No. 14 Squadron RNZAF

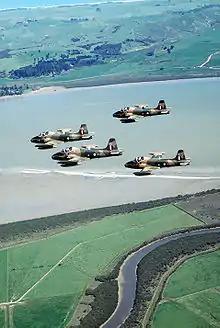
RNZAF Strikemasters in 1984

The squadron was re-raised to operate the RNZAF's Beechcraft T-6C Texan II training aircraft. The previous training aircraft, the Airtrainer CT/4E, were operated by Pilot Training Squadron RNZAF, and the reformation of 14 Squadron meant the end to that unit. Deliveries of the type began in 2015, and No. 14 Squadron began its first pilot training course a year later.